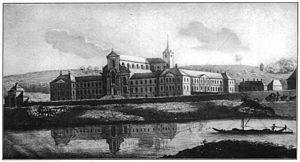
Seraing ou Seraing-sur-Meuse est une ville francophone de Belgique située en Région wallonne dans la province de Liège. Il s'agit du lieu de l'ancienne résidence d'été des princes-évêques de Liège avant de devenir une ville industrielle au XIXᵉ siècle.